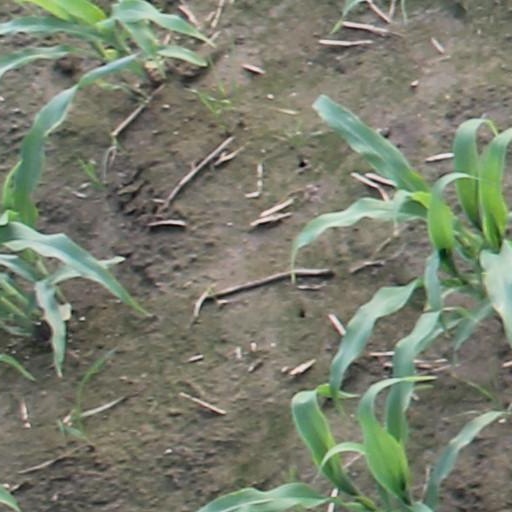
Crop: maize; corn